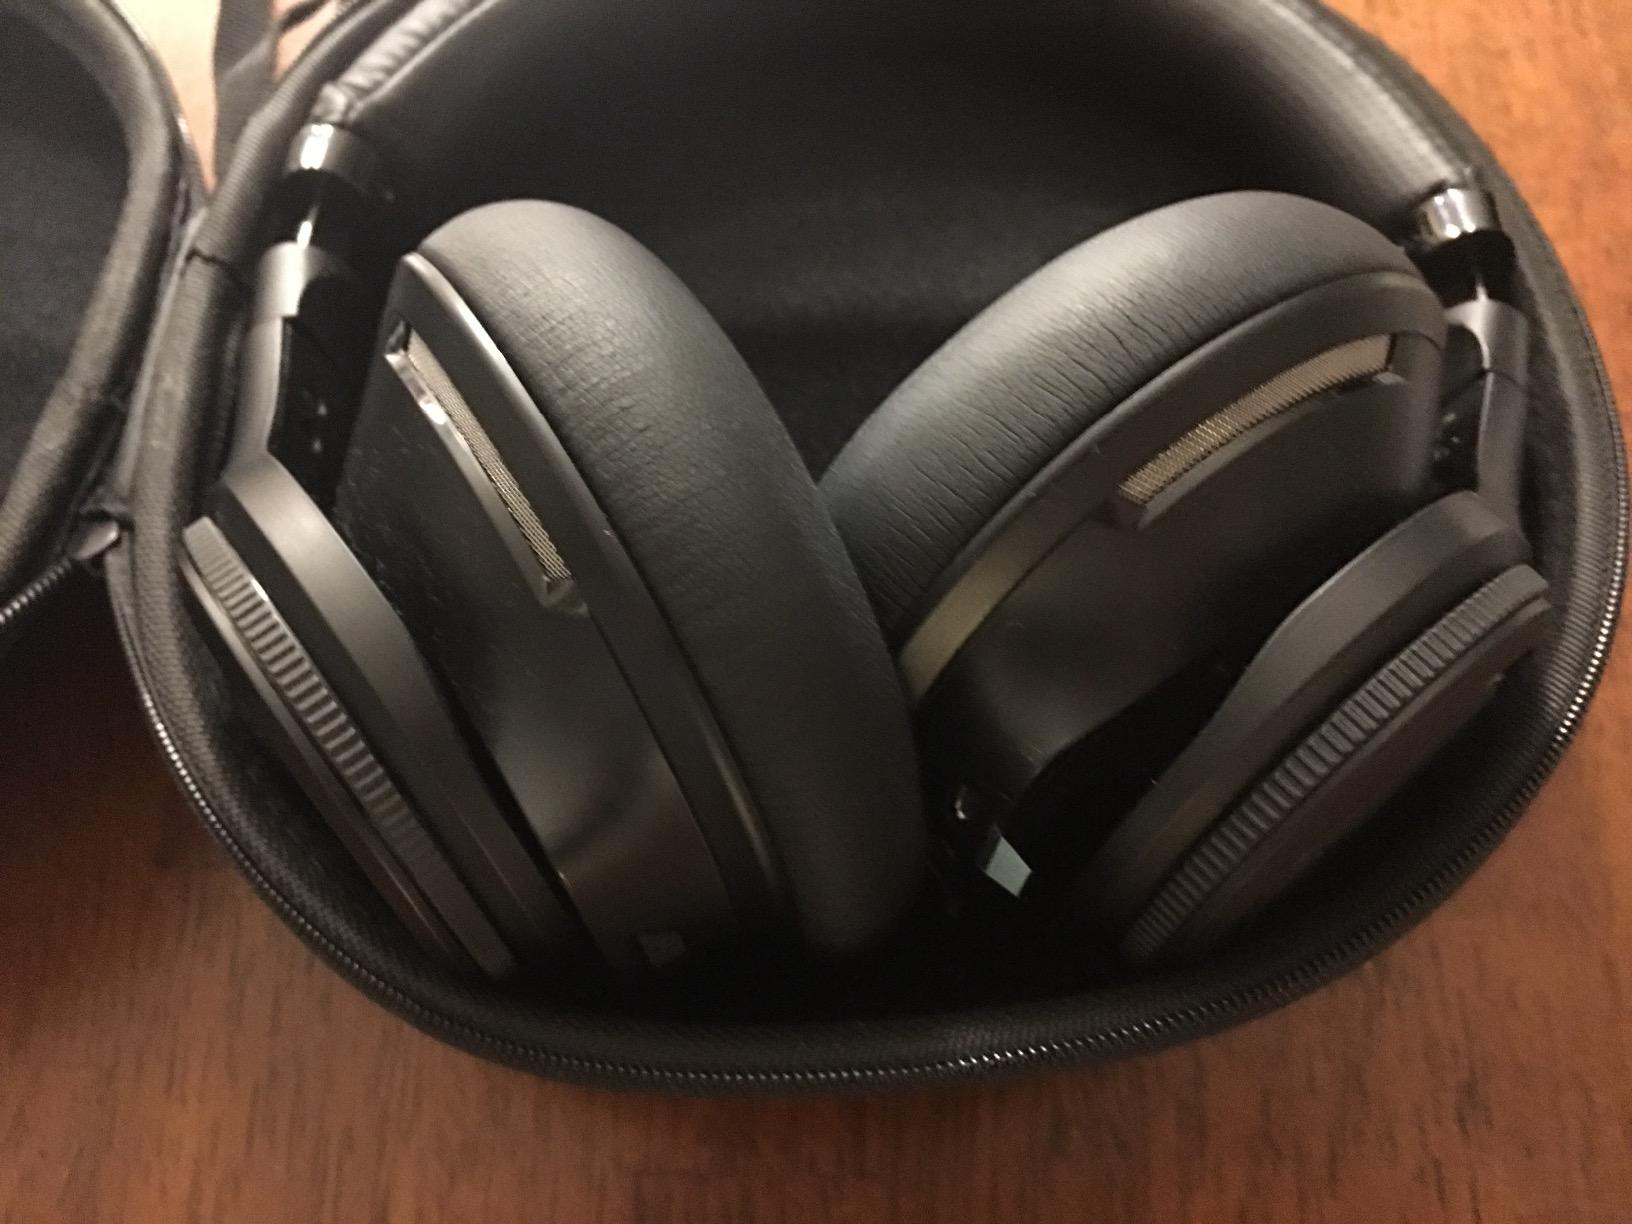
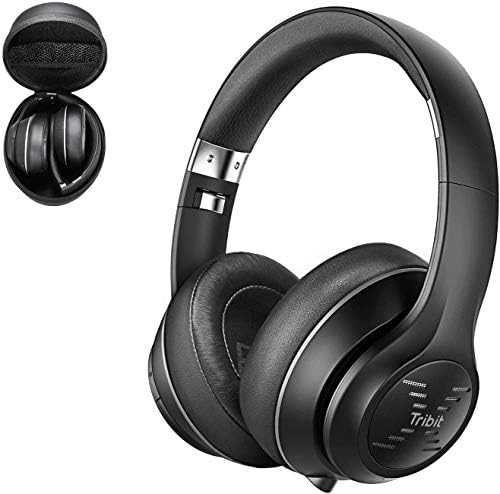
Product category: headphones
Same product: no